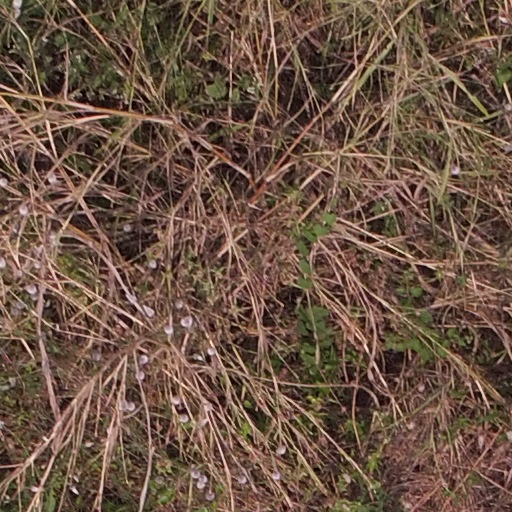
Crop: maize; corn